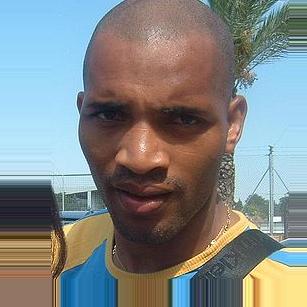
Age: 26